St. Irvyne

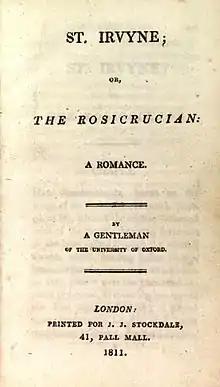
'1811' title page, J. J. Stockdale, London.

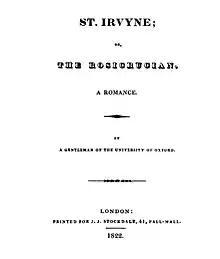
1822 republication title page.

St. Irvyne; or, The Rosicrucian: A Romance is a Gothic horror novel written by Percy Bysshe Shelley in 1810 and published by John Joseph Stockdale in December of that year, dated 1811, in London anonymously as "by a Gentleman of the University of Oxford" while the author was an undergraduate. The main character is Wolfstein, a solitary wanderer, who encounters Ginotti, an alchemist of the Rosicrucian or Rose Cross Order who seeks to impart the secret of immortality. The book was reprinted in 1822 by Stockdale and in 1840 in "The Romancist and the Novelist's Library: The Best Works of the Best Authors, Vol. III", edited by William Hazlitt. The novella was a follow-up to Shelley's first prose work, "Zastrozzi", published earlier in 1810. "St. Irvyne" was republished in 1986 by Oxford University Press as part of the World's Classics series along with "Zastrozzi" and in 2002 by Broadview Press.